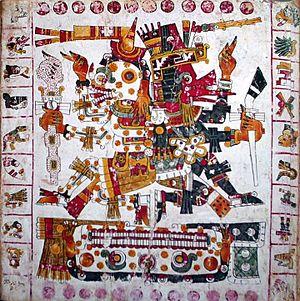
Photographie du Codex Borgia, page 56. Cette page représente Mictlantecuhtli, le dieu de la mort qui règne sur le Mictlan, cet enfer souterrain et froid qui attend ceux qui ne sont pas morts en héros. Il a la bouche éternellement ouverte et affamée. Les taches rondes et orangées symbolisent des lambeaux de peau sur les os. Comble de l´horreur, il porte une main humaine en guise de boucle d´oreilles. À l´opposé se trouve Quetzalcoatl, le dieu serpent à plumes créateur de l´humanité, reconnaissable à sa barbe blonde et sa bouche en forme de bec de canard. Il est aussi Ehécatl, le dieu du vent. Chez les Aztèques, les dieux de la vie et de la mort sont des jumeaux indisociables.
Le codex Borgia est un manuscrit du centre du Mexique, probablement d'origine mixtèque ou tlaxcaltèque, comportant trente-huit pages de 27 cm × 26,5 cm et d'une longueur de 10,34 m en cuir plié en accordéon. Il est actuellement conservé à la bibliothèque apostolique vaticane. D'autres codex mésoaméricains de contenu similaire ont été supposés de même origine et, à ce titre, classifiés dans le dénommé groupe Borgia par Eduard Seler.